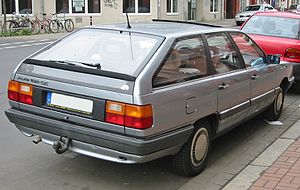
Audi 100 C3 / Modelhistorie / Introduktion
Audi 100 C3 var en øvre mellemklassebil fra Audi, som afløste 100 C2 i sommeren 1982.